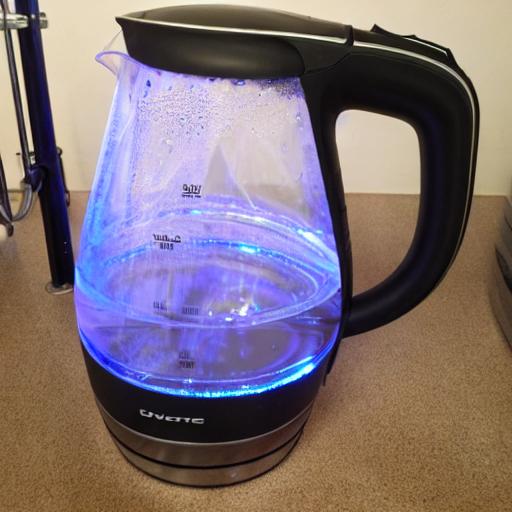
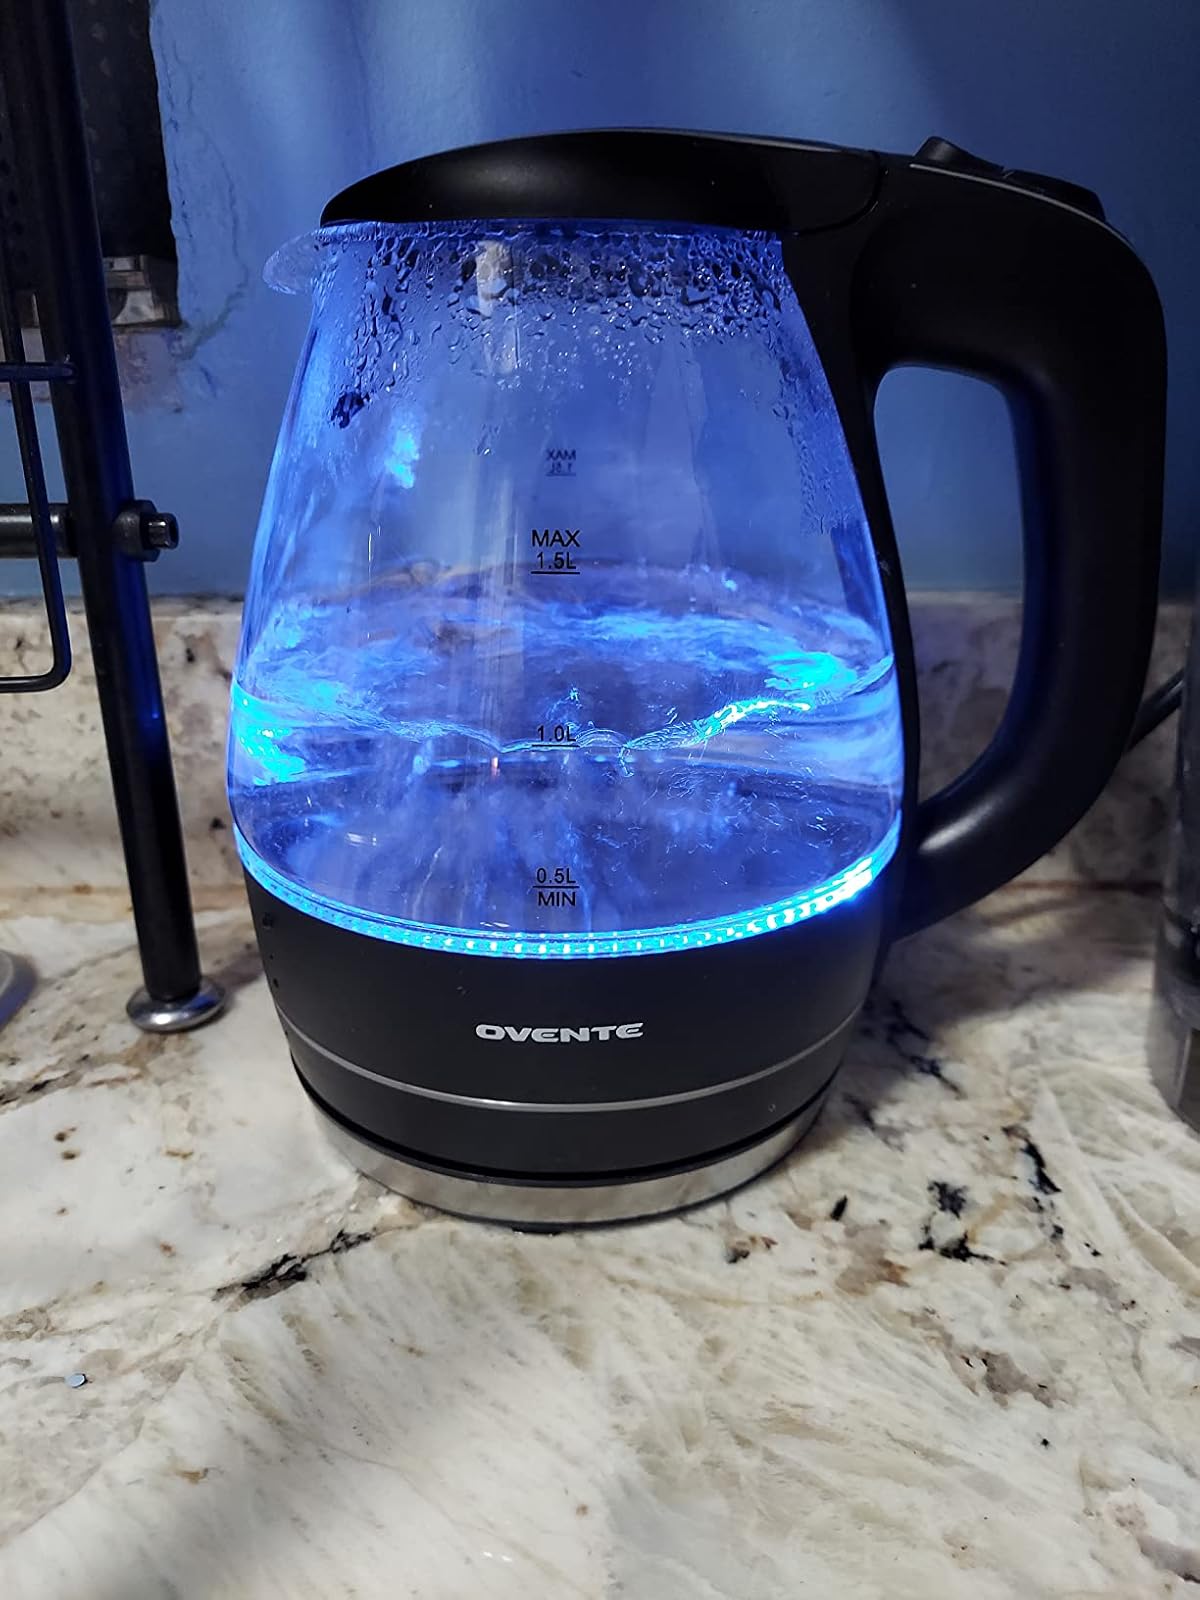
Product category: items_kettle
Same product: no